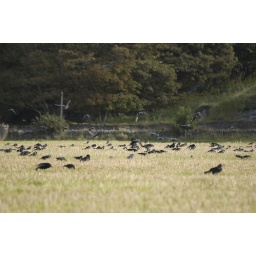
black bird in field